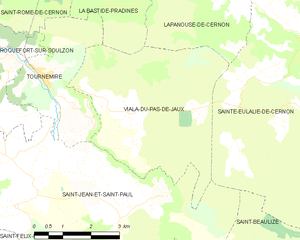
Carte de la commune française de code INSEE 12295 - Viala-du-Pas-de-Jaux